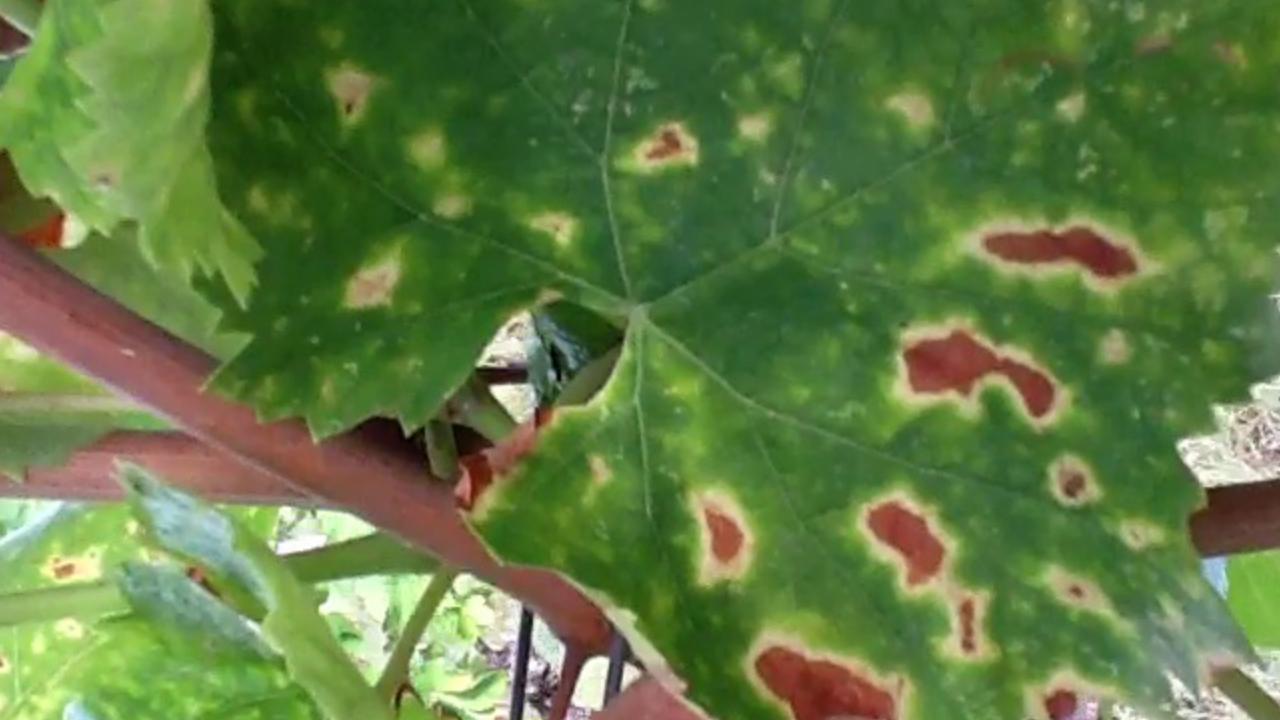
Label: esca